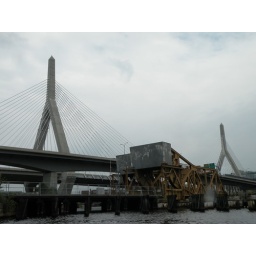
Heading under the Charles River Bridges to take the water portion of the duck tour.